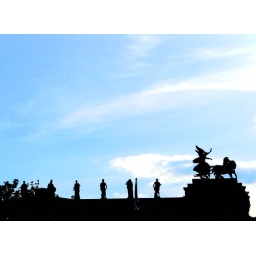
shadows in the blue sky